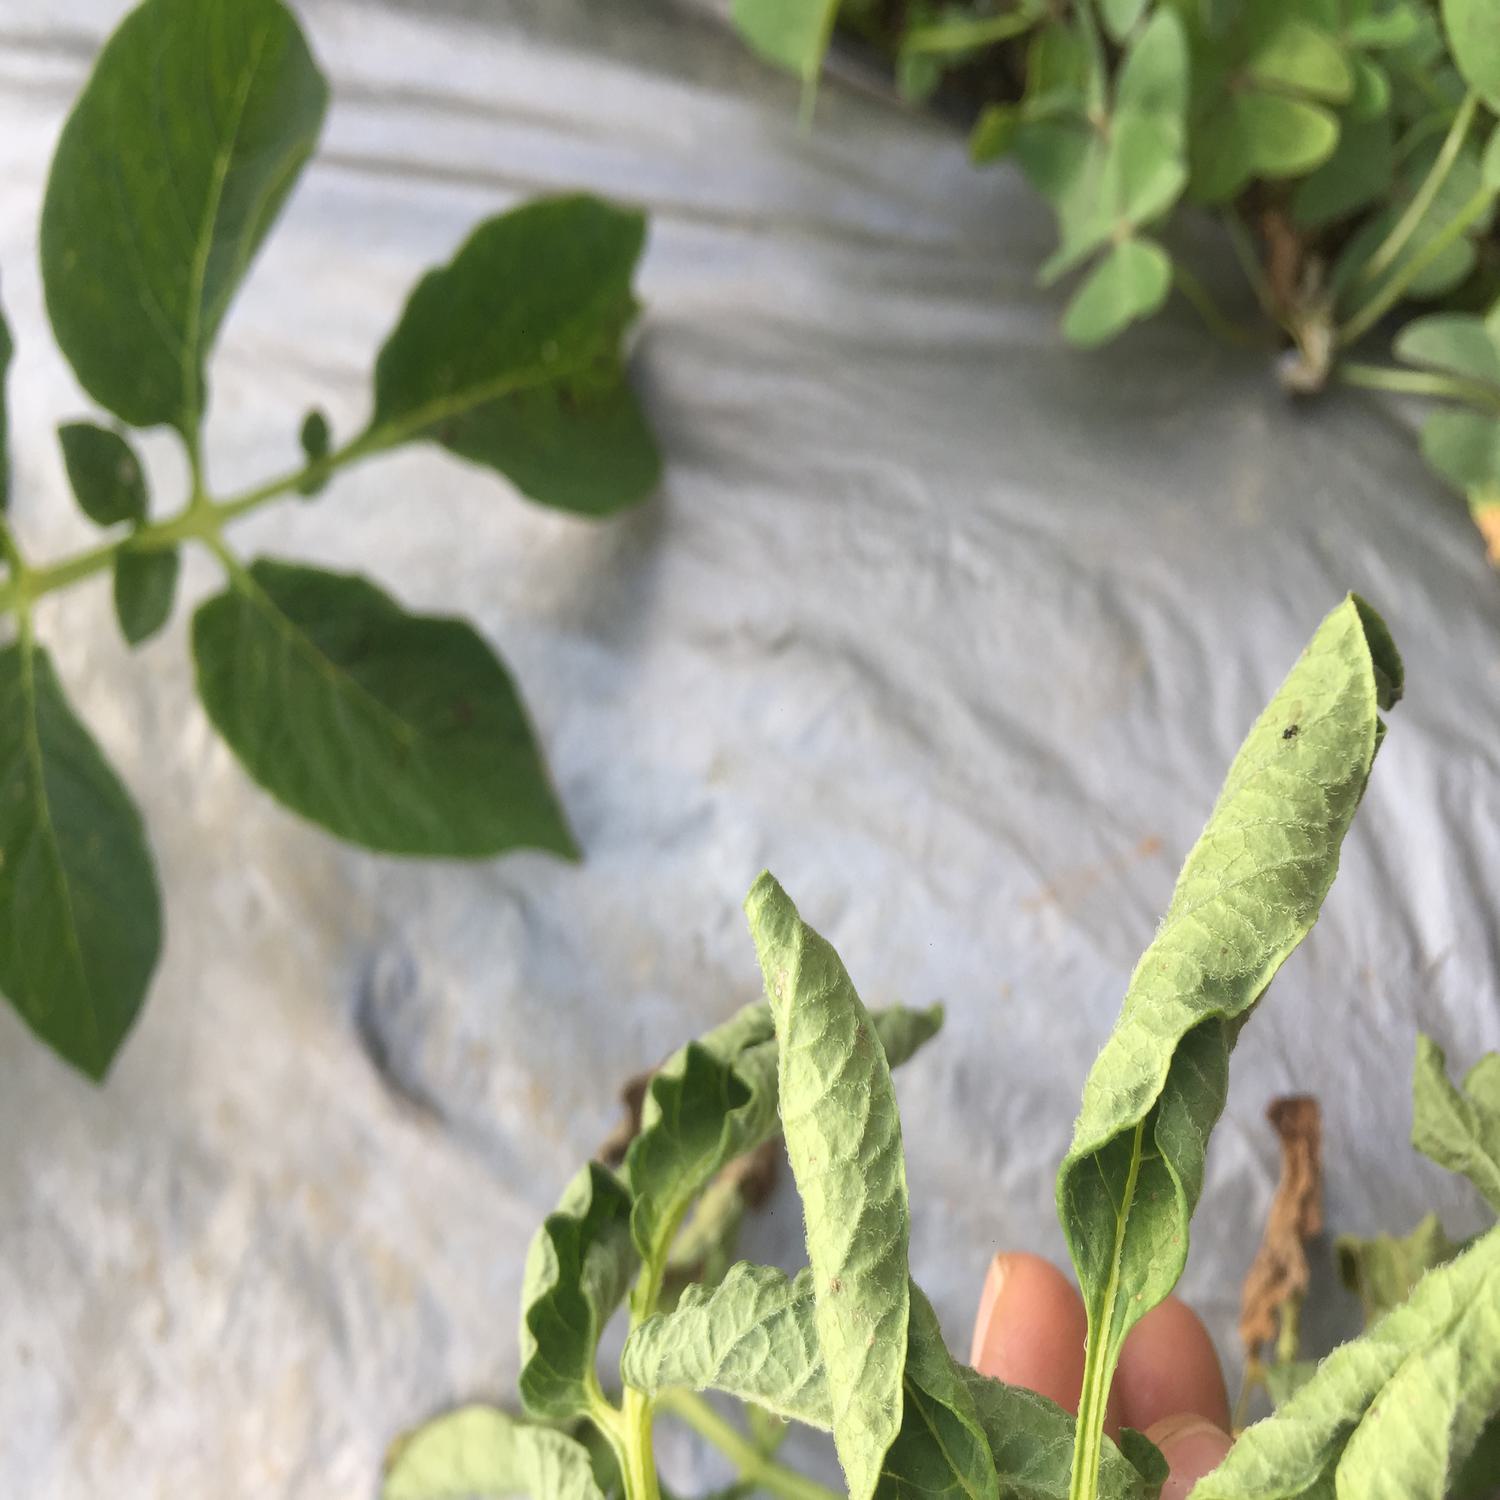
Etiqueta: Pudricion_Parda